Mermet Lake State Fish and Wildlife Area

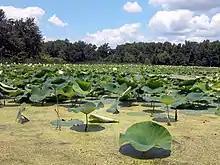
Mermet Lake Conservation Area

Mermet Lake State Fish and Wildlife Area is an Illinois state park on and of water Massac County, Illinois, United States. It is an old cypress swamp that sports abundant fowl and fish. It also has hiking trails and a large archery competition called the Pro/Am National Archery Tournament, which is among the largest in the country. The land was acquired by the Government of Illinois in 1949.